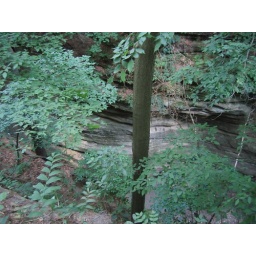
Another valley type thing.. the walls show the rock in the ground and i believe some water ran along the bottom.